Emancipation reform of 1861

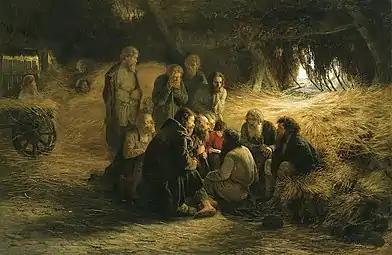
"Peasants Reading the Emancipation Manifesto", an 1873 painting by Grigory Myasoyedov

The emancipation reform of 1861 in Russia, also known as the Edict of Emancipation of Russia, ( – "peasants' reform of 1861") was the first and most important of the liberal reforms enacted during the reign of Emperor Alexander II of Russia. The reform effectively abolished serfdom throughout the Russian Empire.